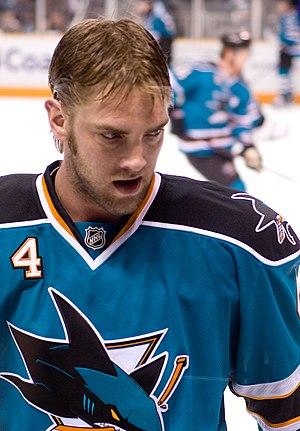
Kyle McLaren est un joueur professionnel canadien de hockey sur glace. Il évoluait au poste de défenseur.